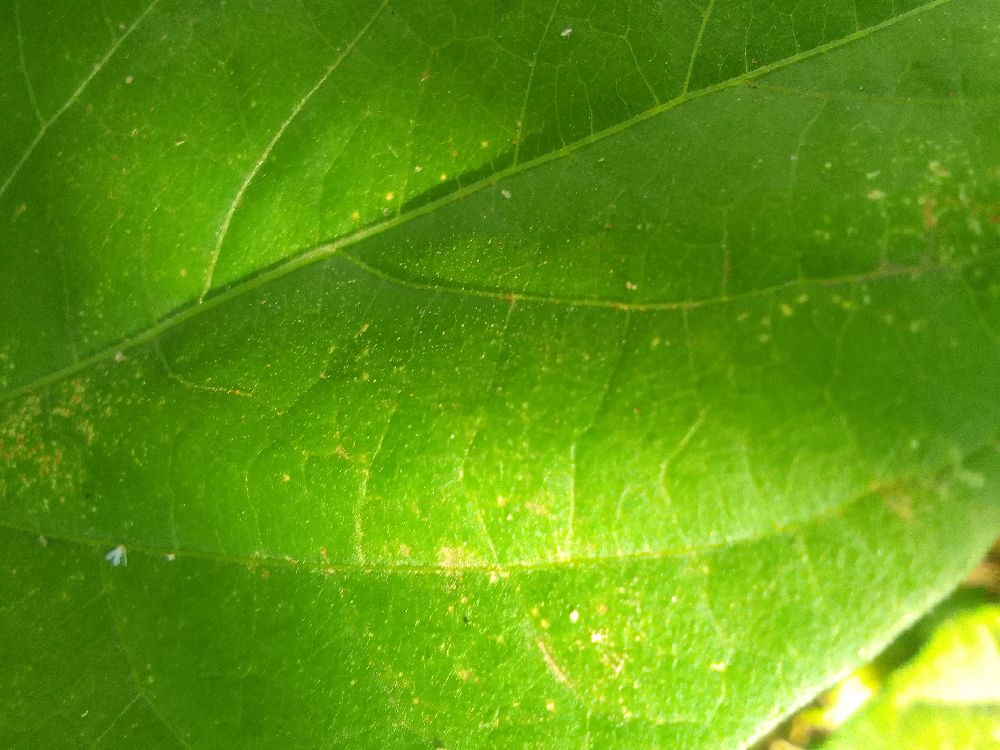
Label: healthy